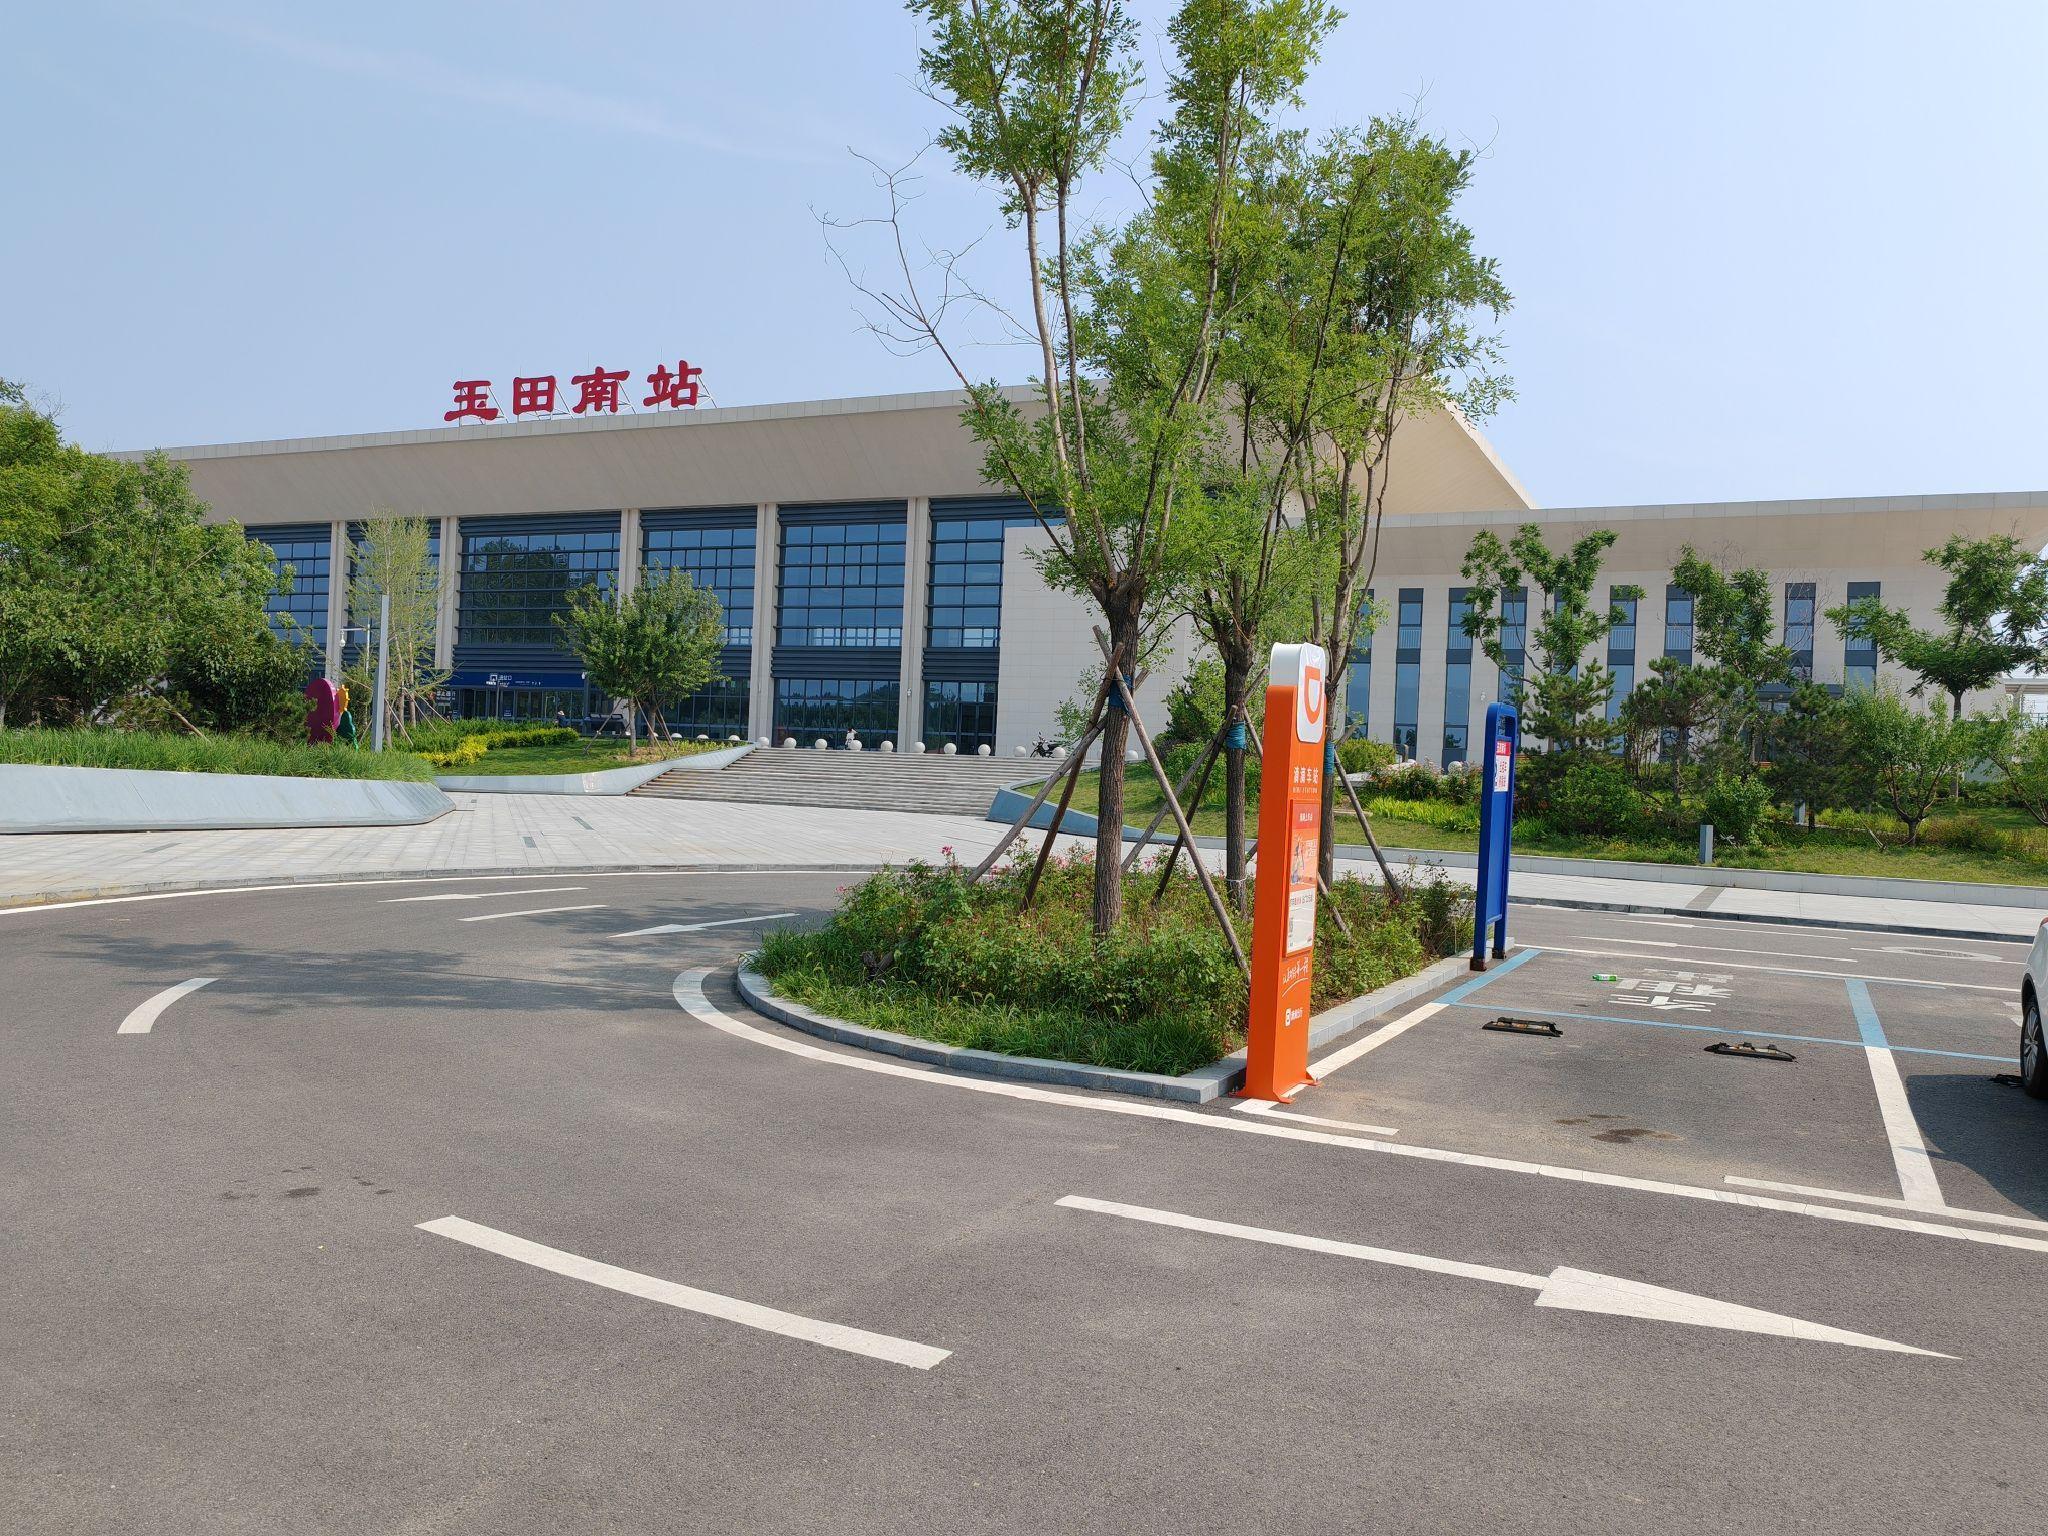
地标名称：玉田南站
所在城市：唐山市·玉田县